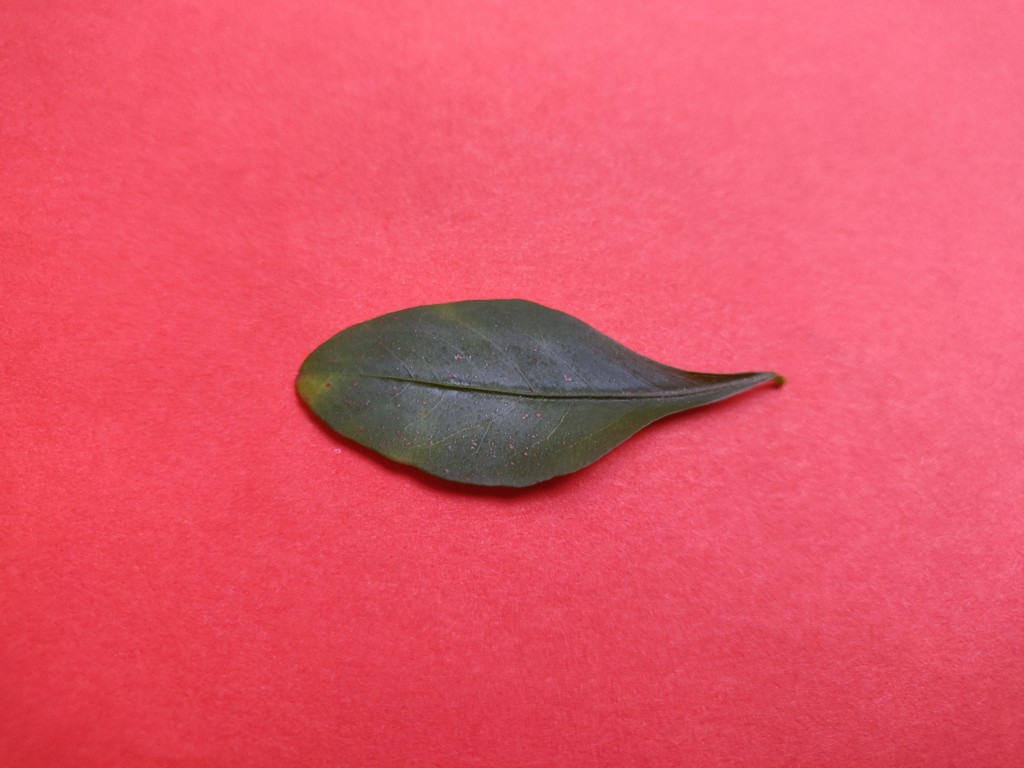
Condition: Unhealthy
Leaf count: single
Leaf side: front